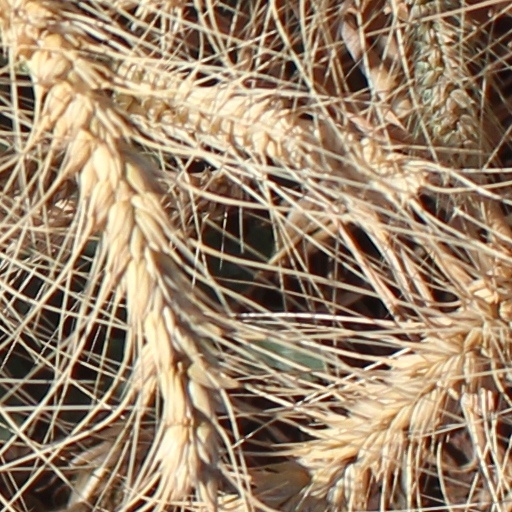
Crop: wheat